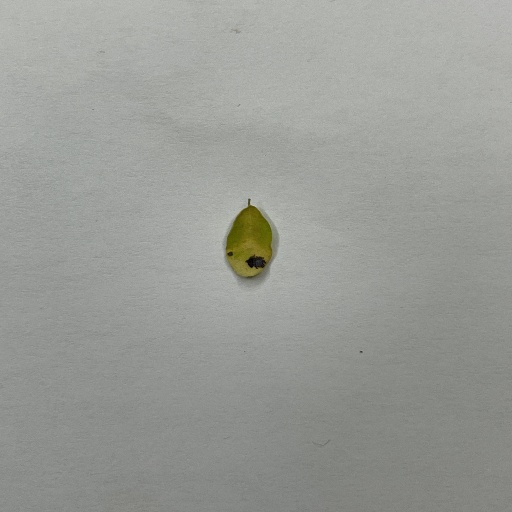
Species: Sojina
Leaf condition: Bacterial Spot